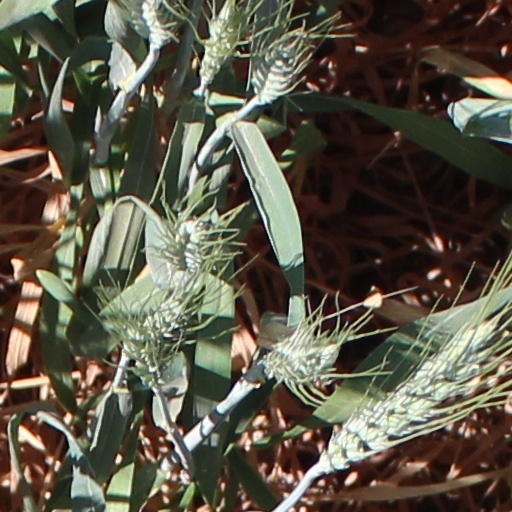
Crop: wheat